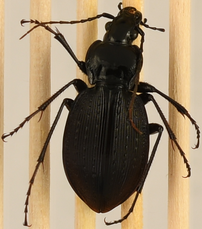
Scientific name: Carabus goryi
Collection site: Great Smoky Mountains National Park NEON (GRSM), plot GRSM_012